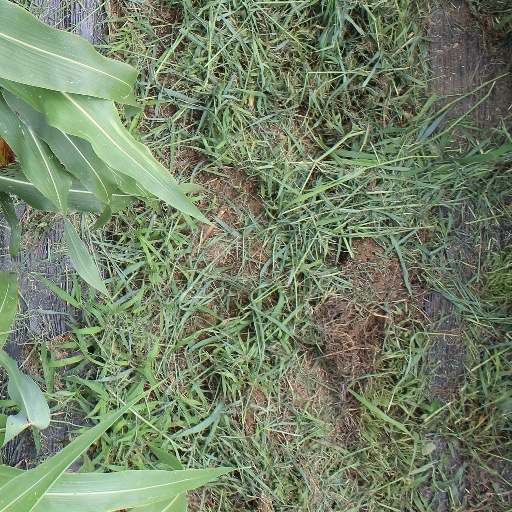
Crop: sorghum